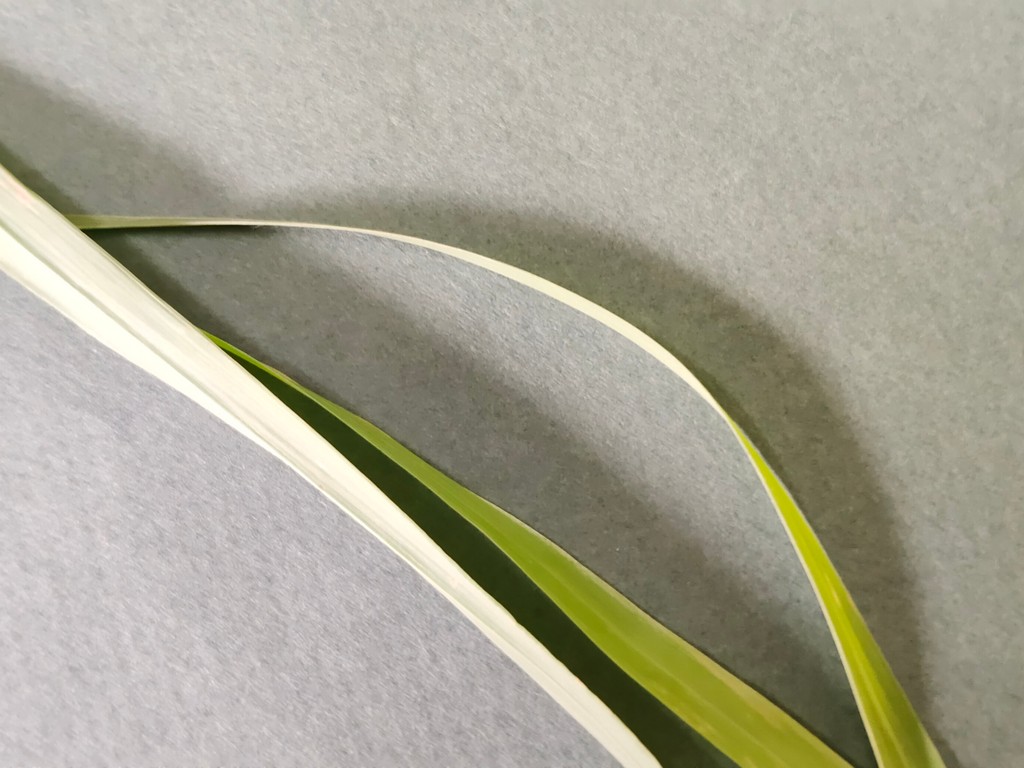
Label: Healthy